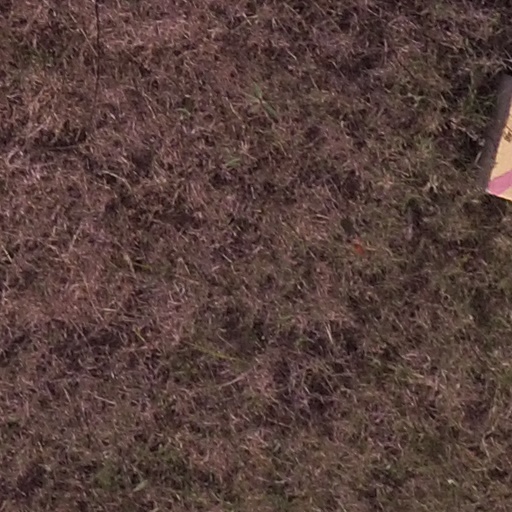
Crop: maize; corn